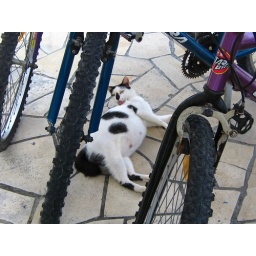
Pregnant kitty mama lounging under some bikes for rent.